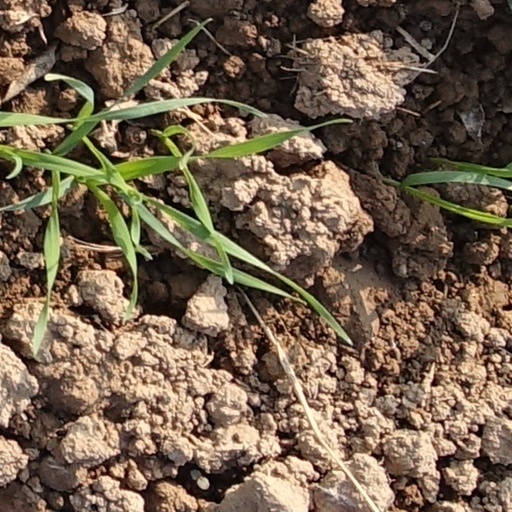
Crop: wheat